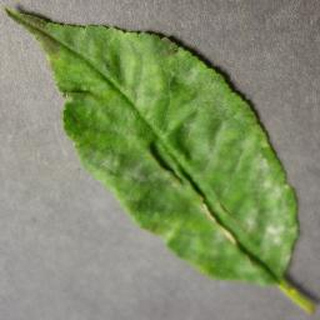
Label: cherry_powdery_mildew